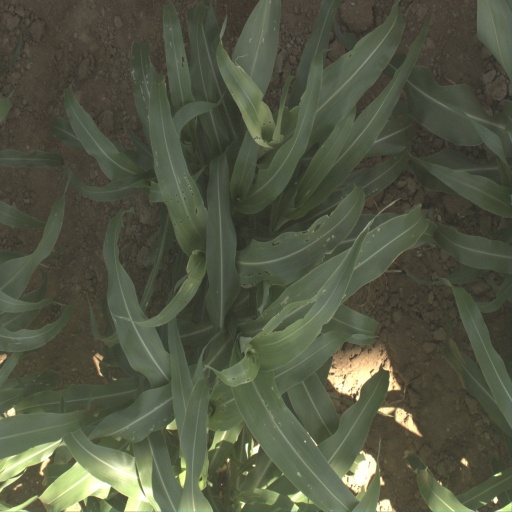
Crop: sorghum